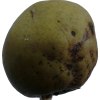
Label: pear